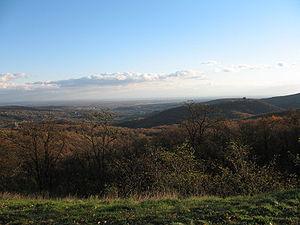
Vrdnik est une localité de Serbie située dans la province autonome de Voïvodine. Elle fait partie de la municipalité d’Irig dans le district de Syrmie. Au recensement de 2011, elle comptait 3 092 habitants.